Phillips Academy

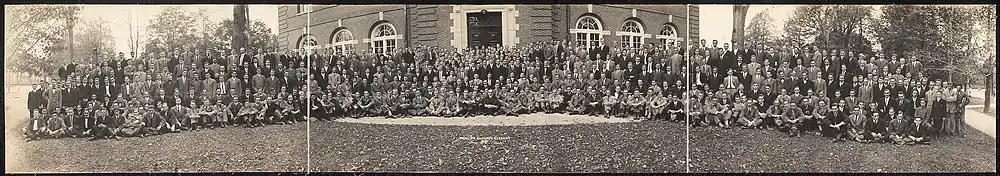

Phillips Academy is the oldest incorporated academy in the United States. It was established in 1778 by Samuel Phillips Jr., a local businessman who hoped to educate Calvinist students for the ministry.